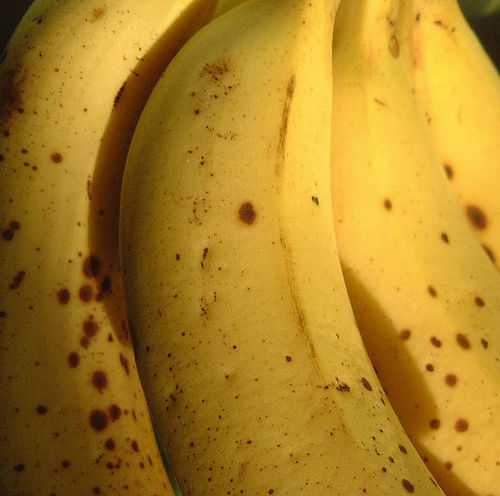
Label: Banana